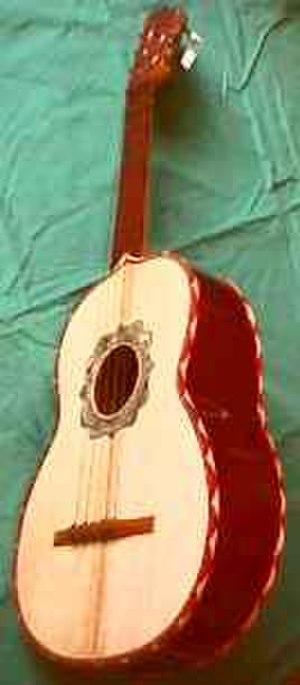
La guitare flamenca, utilisée pour le flamenco, très proche de la guitare classique, en diffère cependant sur plusieurs points. Elle est un instrument d'accompagnement du cante et du baile avant de pouvoir devenir aussi, depuis la seconde moitié du XXᵉ siècle, un instrument soliste.
La vihuela est un instrument ancien d'origine aragonaise, cousin du luth renaissance dont il reprend l'accord en quarte, et non un ancêtre de la guitare qui coexistait à la même époque. La vihuela s'étend par la suite à la Castille, au Portugal, où elle est appelée viola de mão, dans le sud de l'Italie du fait des échanges économiques entre l'Espagne et l'Italie, ainsi qu'en Amérique latine par suite de l'arrivée des Espagnols sur ce continent.